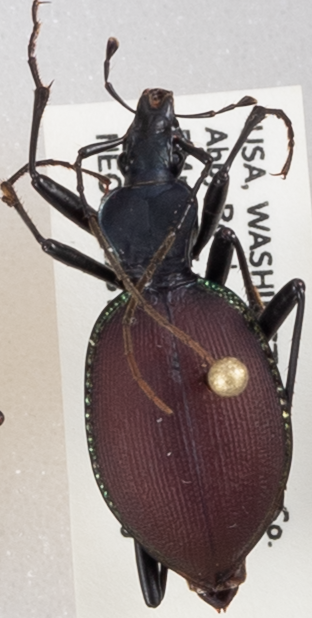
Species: Scaphinotus angusticollis
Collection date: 2019-08-20
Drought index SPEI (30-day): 0.188
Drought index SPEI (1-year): -2.09
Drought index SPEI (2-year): -2.09